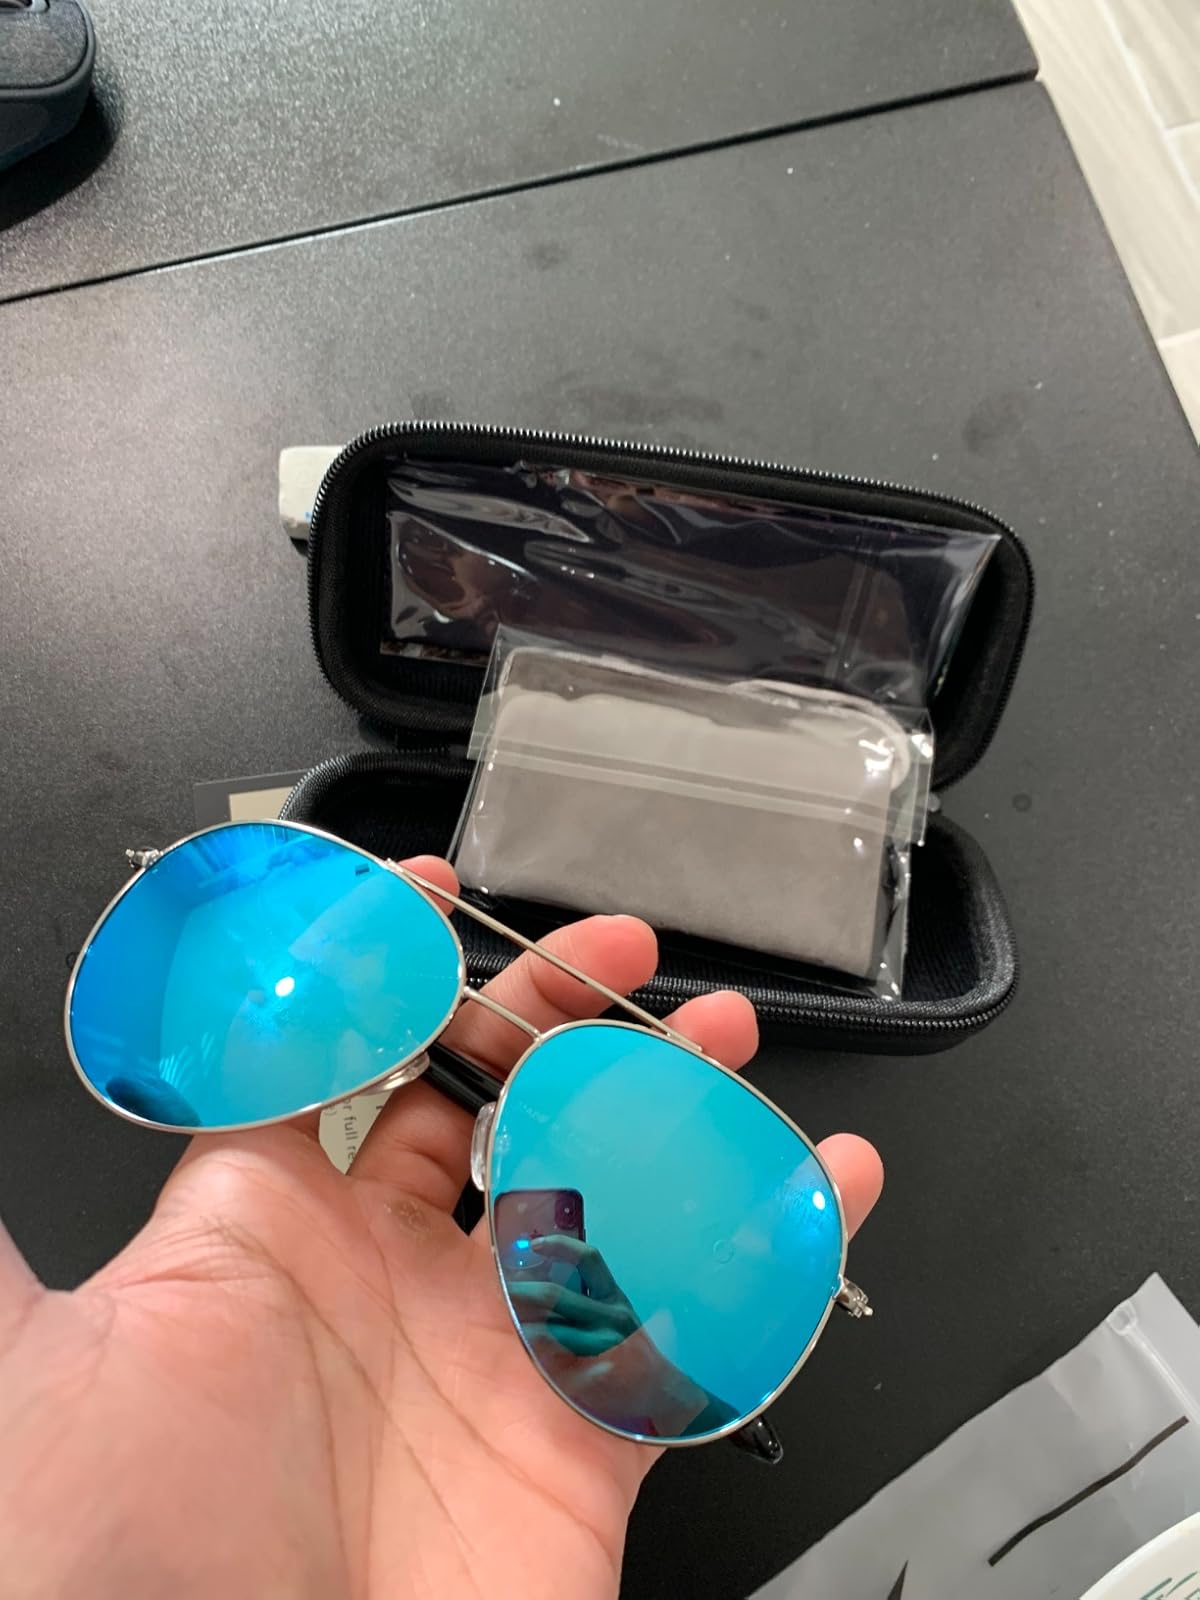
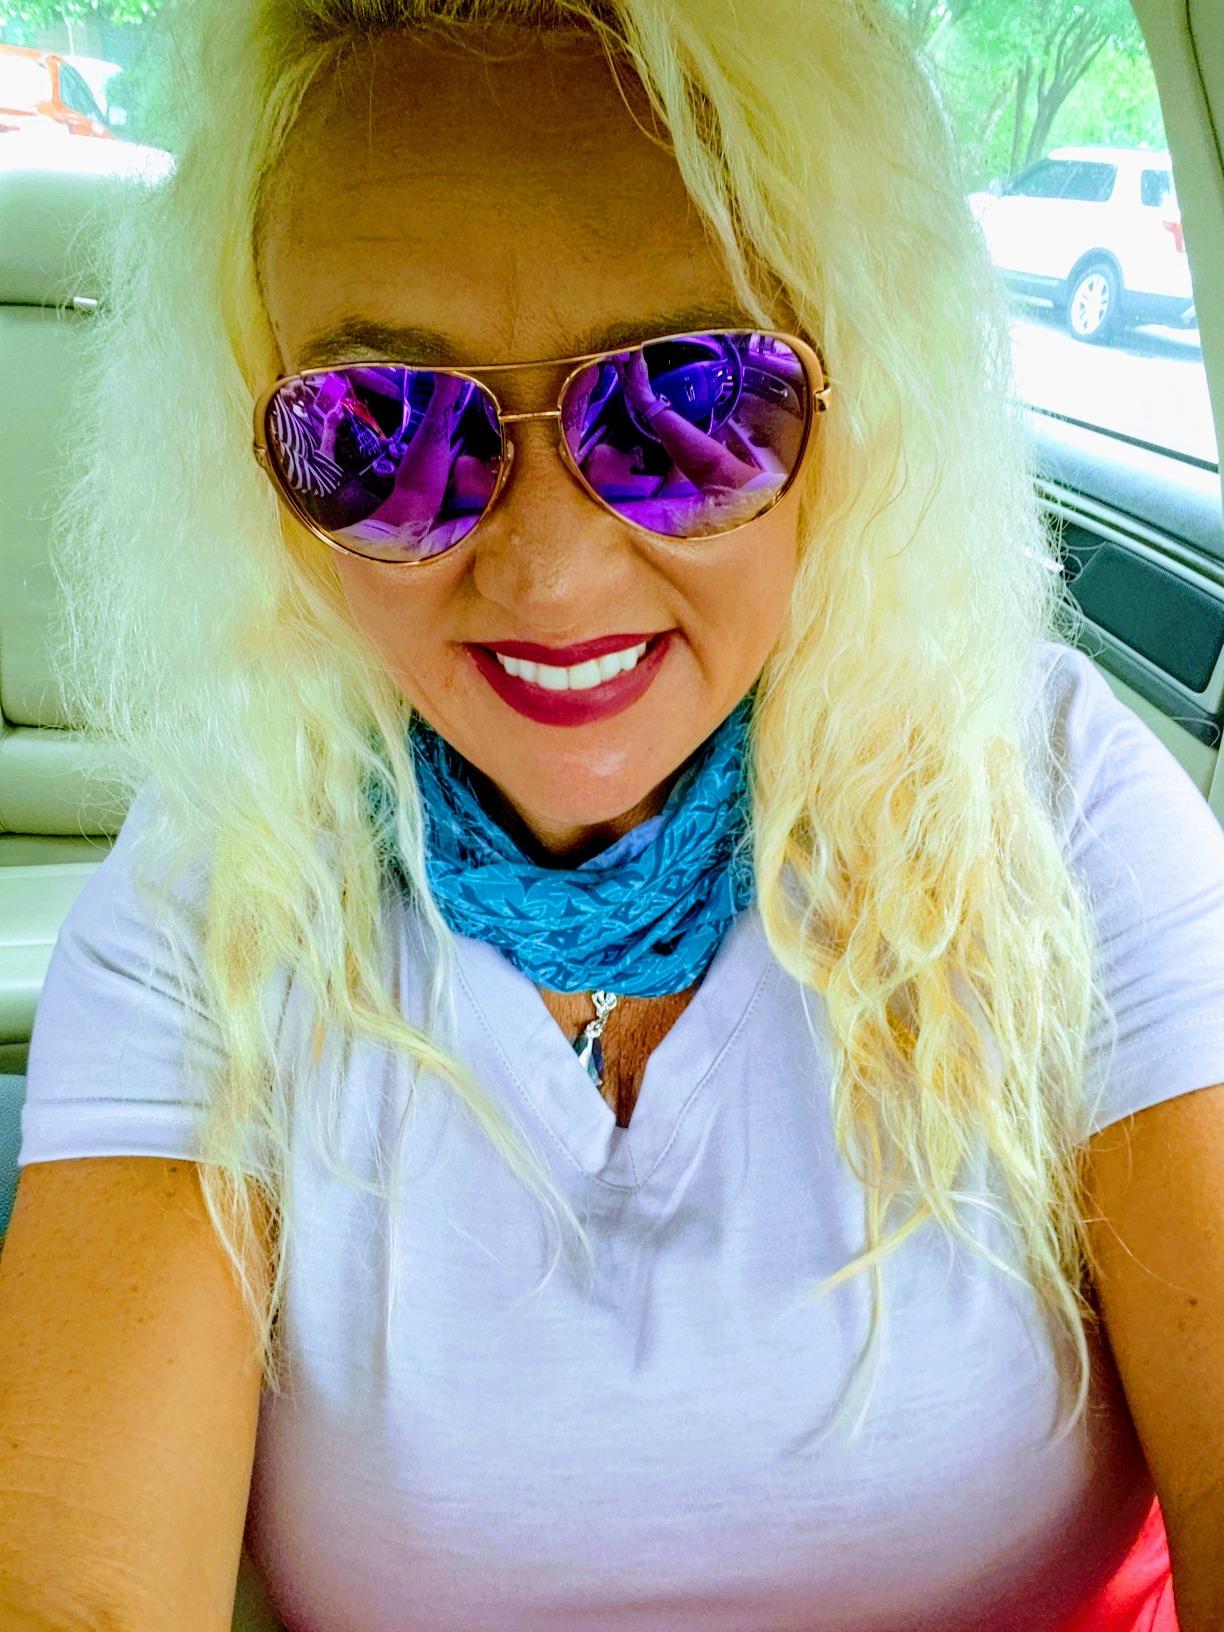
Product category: accessories_sunglasses
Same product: no